Zenonia 4

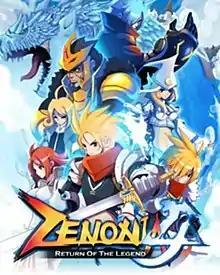

Zenonia 4: Return of the Legend is an action role-playing game created, developed, and published by Gamevil for the Android and iOS. It is the sequel to Zenonia 3 and the fourth game in the Zenonia series. It was released on the App Store on December 22, 2011, on Google Play on February 13, 2012, and on the Amazon Appstore on May 4, 2012.